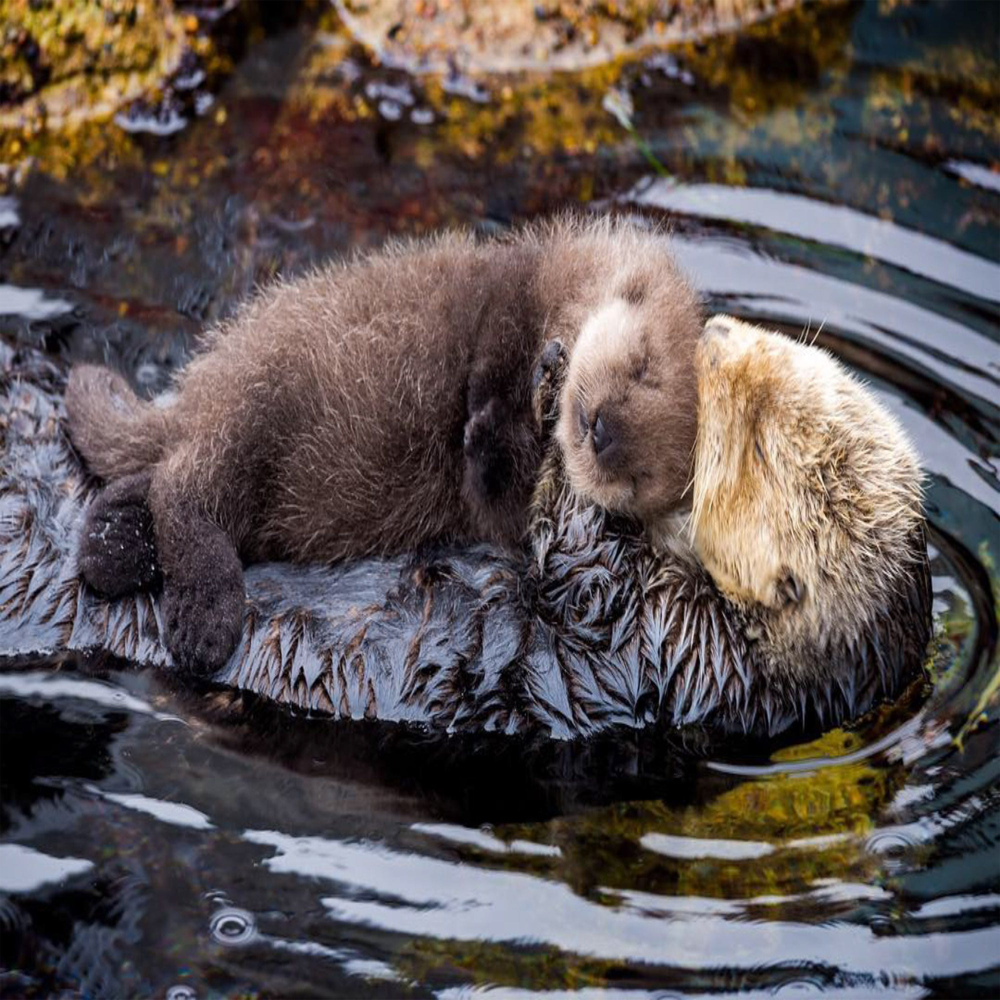
Body of water present: yes
Land polluted: no
Water polluted: no
Pollution percentage: 0%